Auckland

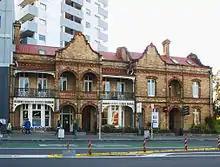
Terraced housing built in 1897 as residential buildings and associated place houses for John Endean

Many ethnic groups, since the late 20th century, have had an increasing presence in Auckland, making it by far the country's most cosmopolitan city. Historically, Auckland's population has been of majority European origin, though the proportion of those of Asian or other non-European origins has increased in recent decades due to the removal of restrictions directly or indirectly based on race. Europeans continue to make up the plurality of the city's population, but no longer constitute a majority after decreasing in proportion from 54.6% to 48.1% between the 2013 and 2018 censuses. Asians now form the second-largest ethnic group, making up nearly one-third of the population. Auckland is home to the largest ethnic Polynesian population of any city in the world, with a sizeable population of Pacific Islanders (Pasifika) and indigenous Māori people.